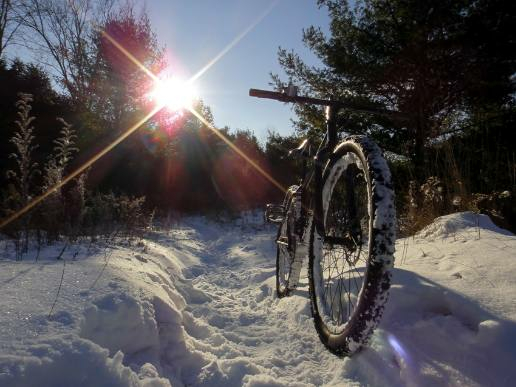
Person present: No